Peggy Whitson

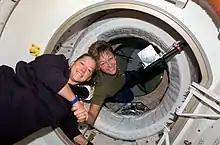
Expedition 16 commander Whitson greets STS-120 commander Pam Melroy

Her second mission, Expedition 16, launched October 10, 2007, on Soyuz TMA-11. Along with her Expedition 16 crew member Yuri Malenchenko and spaceflight participant Yi So-yeon, she returned to Earth in Soyuz TMA-11 on April 19, 2008. The re-entry was remarkable for the failure of the Soyuz propulsion module to separate properly, and the subsequent "ballistic reentry" which subjected the crew to forces about eight times that of Earth surface gravity. She spent 191 days, 19 hrs and 8 mins in space on this mission.